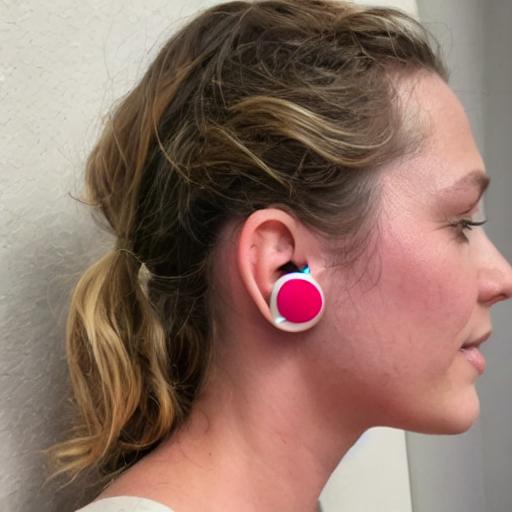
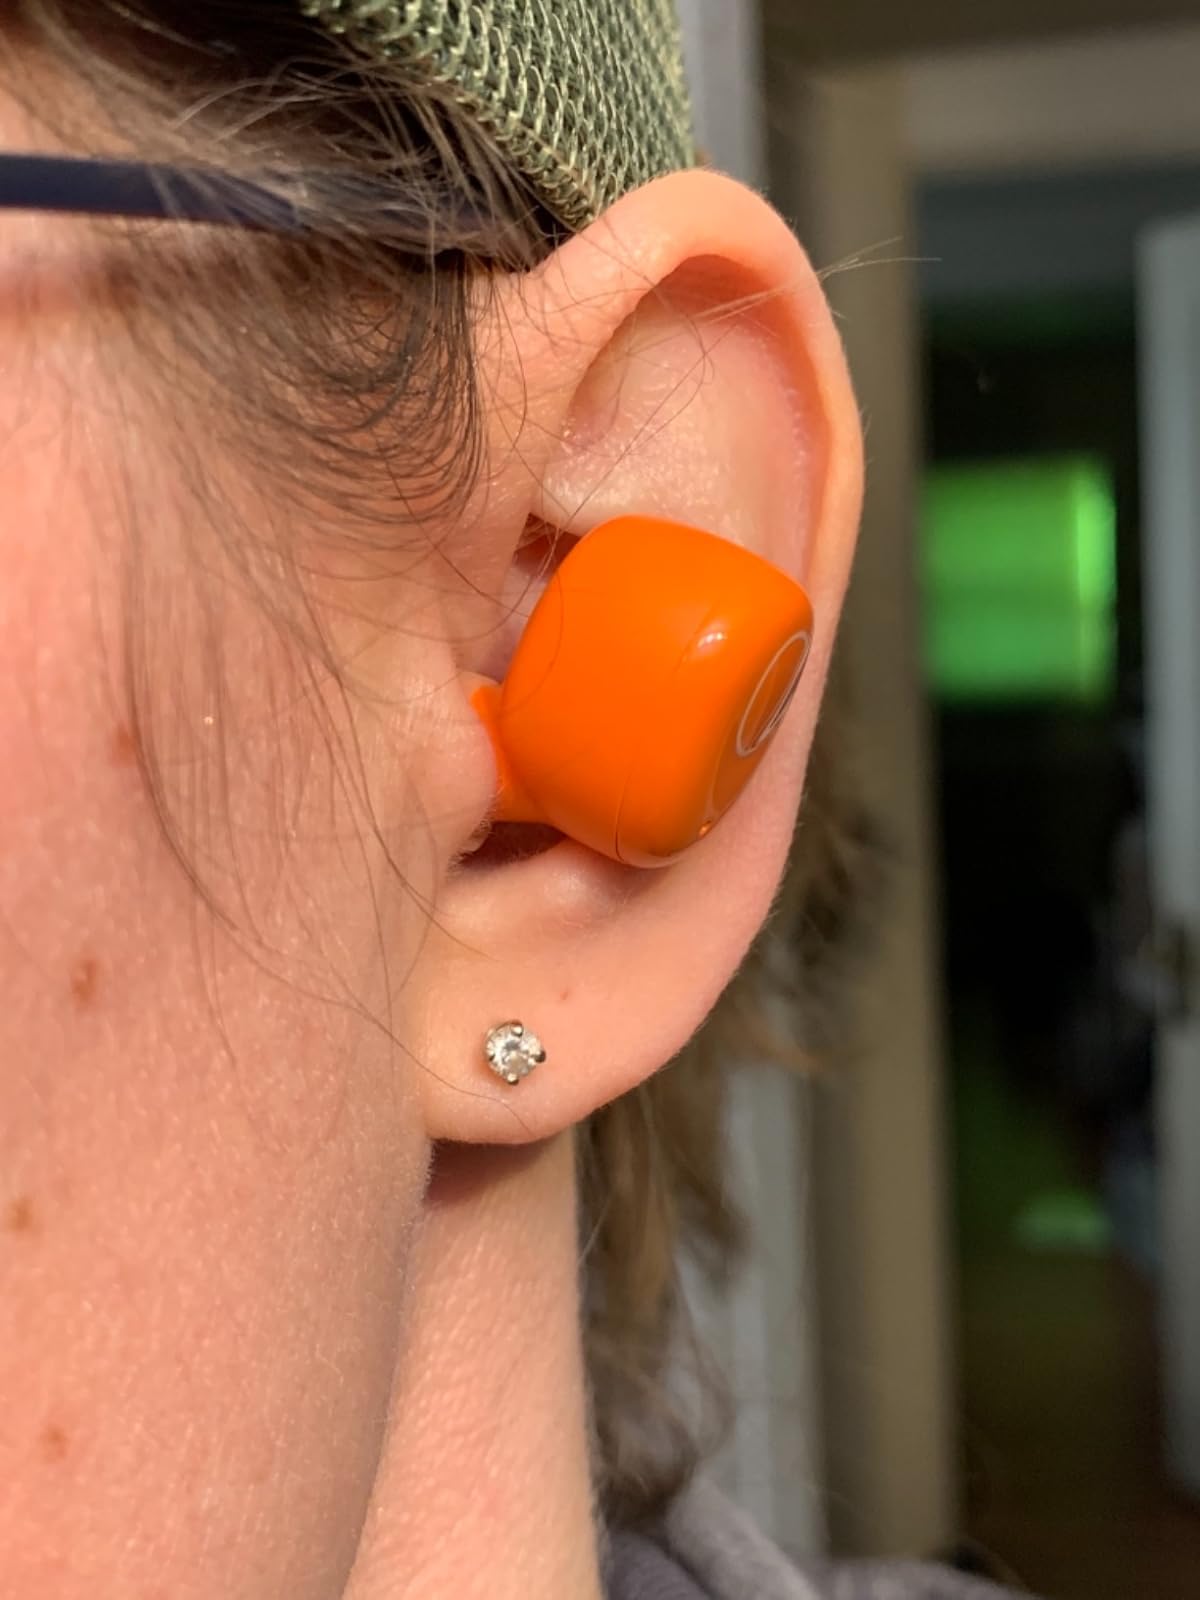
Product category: earbuds
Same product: no